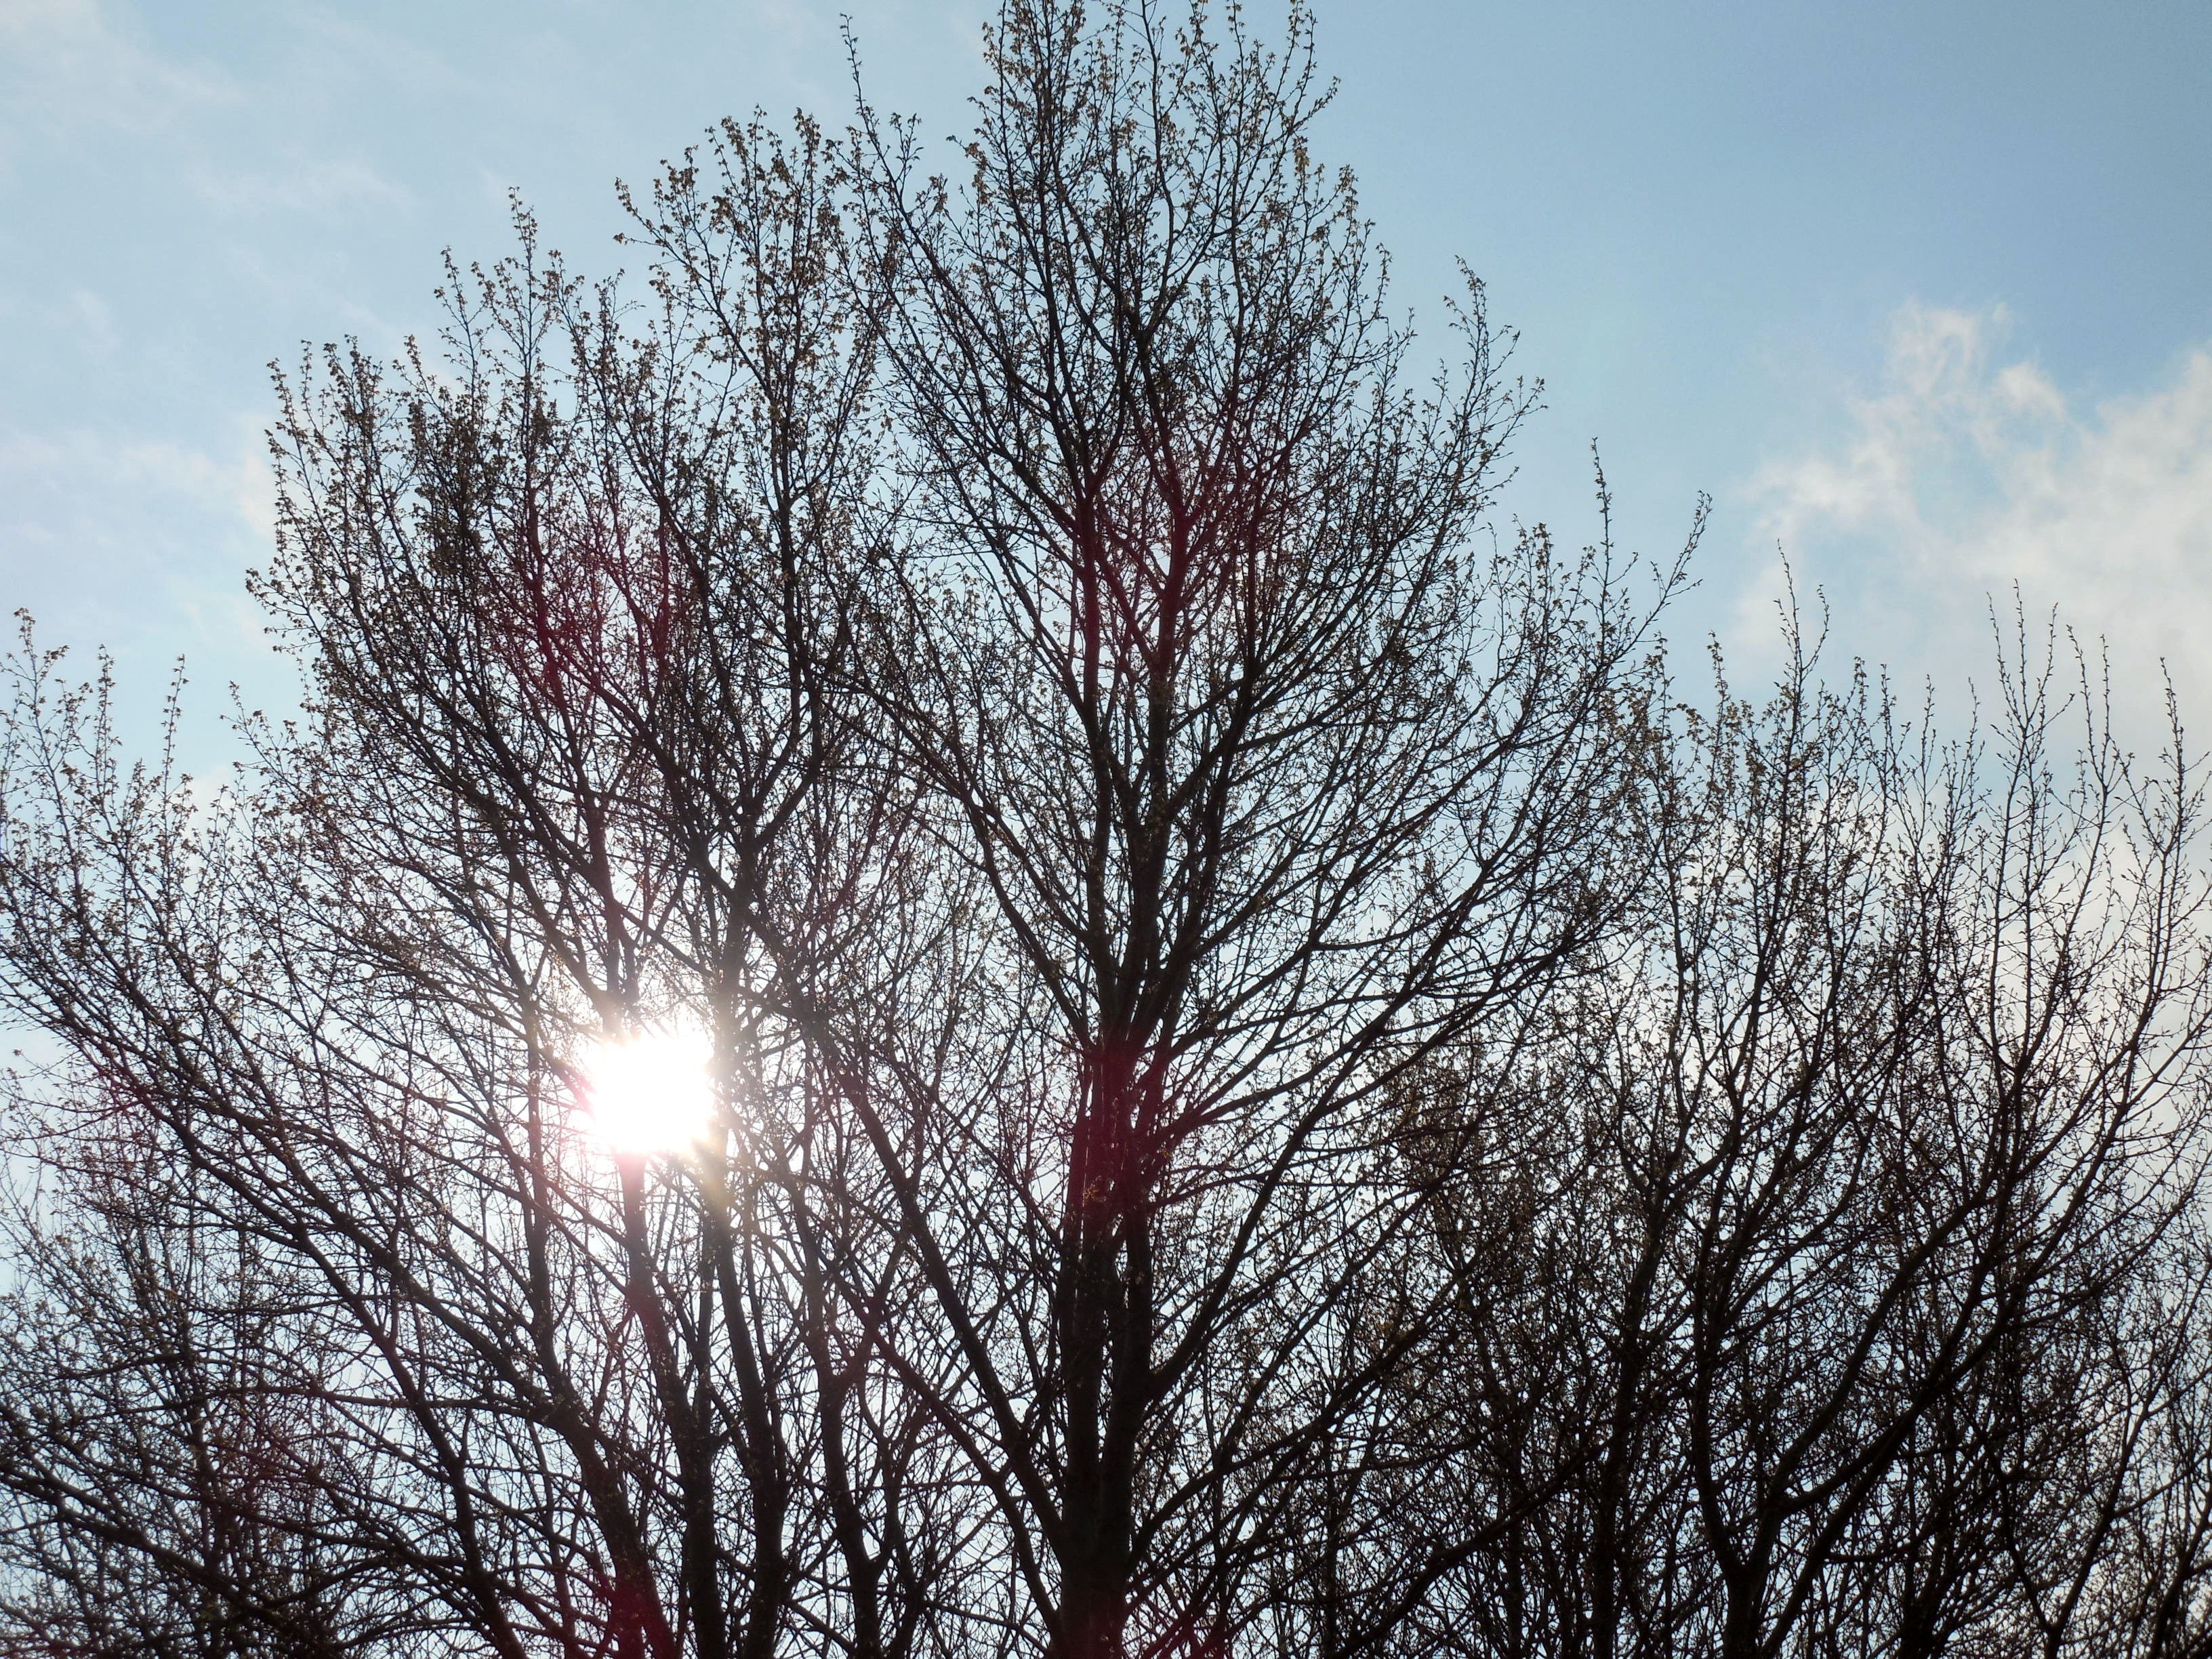
tree, nature, branch, snow, winter, cloud, plant, sky, sun, sunrise, sunlight, morning, leaf, flower, frost, weather, season, aesthetic, freezing, back light, atmospheric phenomenon, woody plant